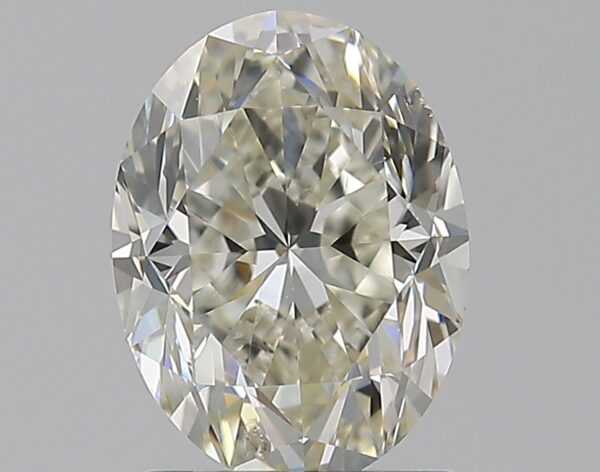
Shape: oval
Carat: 1.51
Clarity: SI2
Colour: K
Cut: GD
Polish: VG
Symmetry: VG
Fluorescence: M
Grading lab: GIA
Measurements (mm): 8.26 x 6.18 x 4.31